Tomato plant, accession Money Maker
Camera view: vertical (180 deg); turntable rotation: 120 degrees
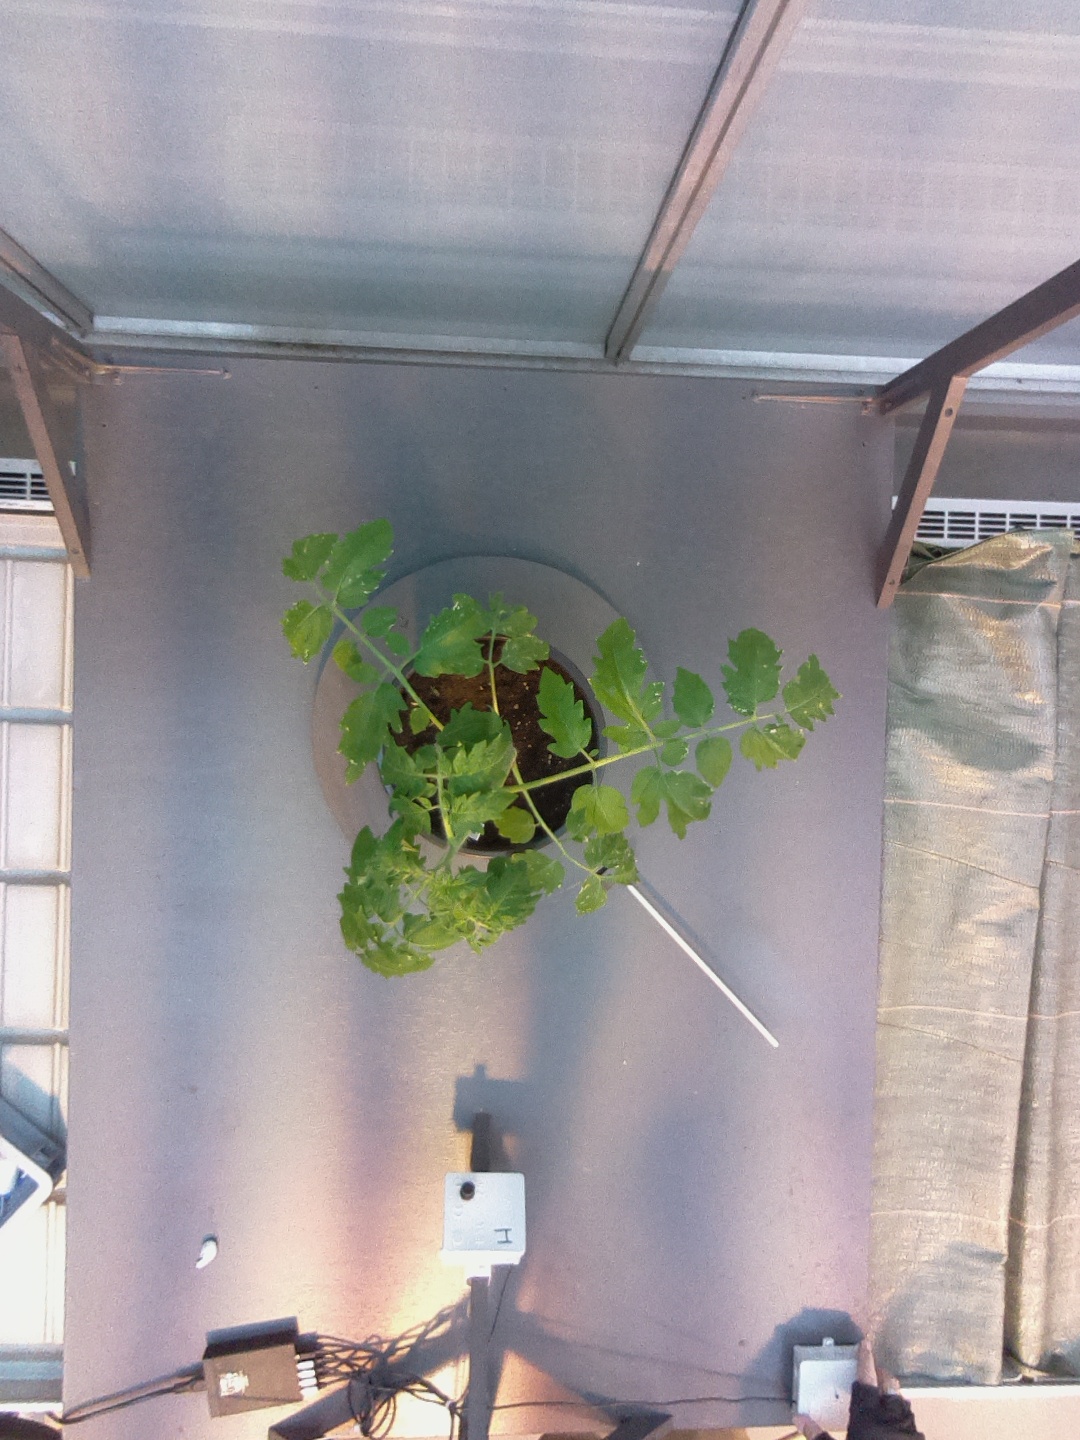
BBCH growth stage 13: 6 of true leaves visible